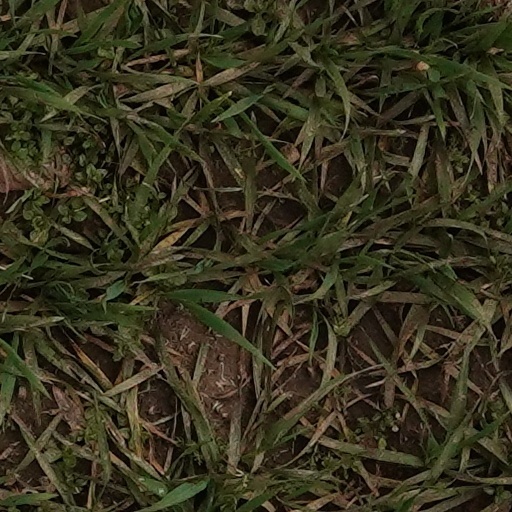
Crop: wheat